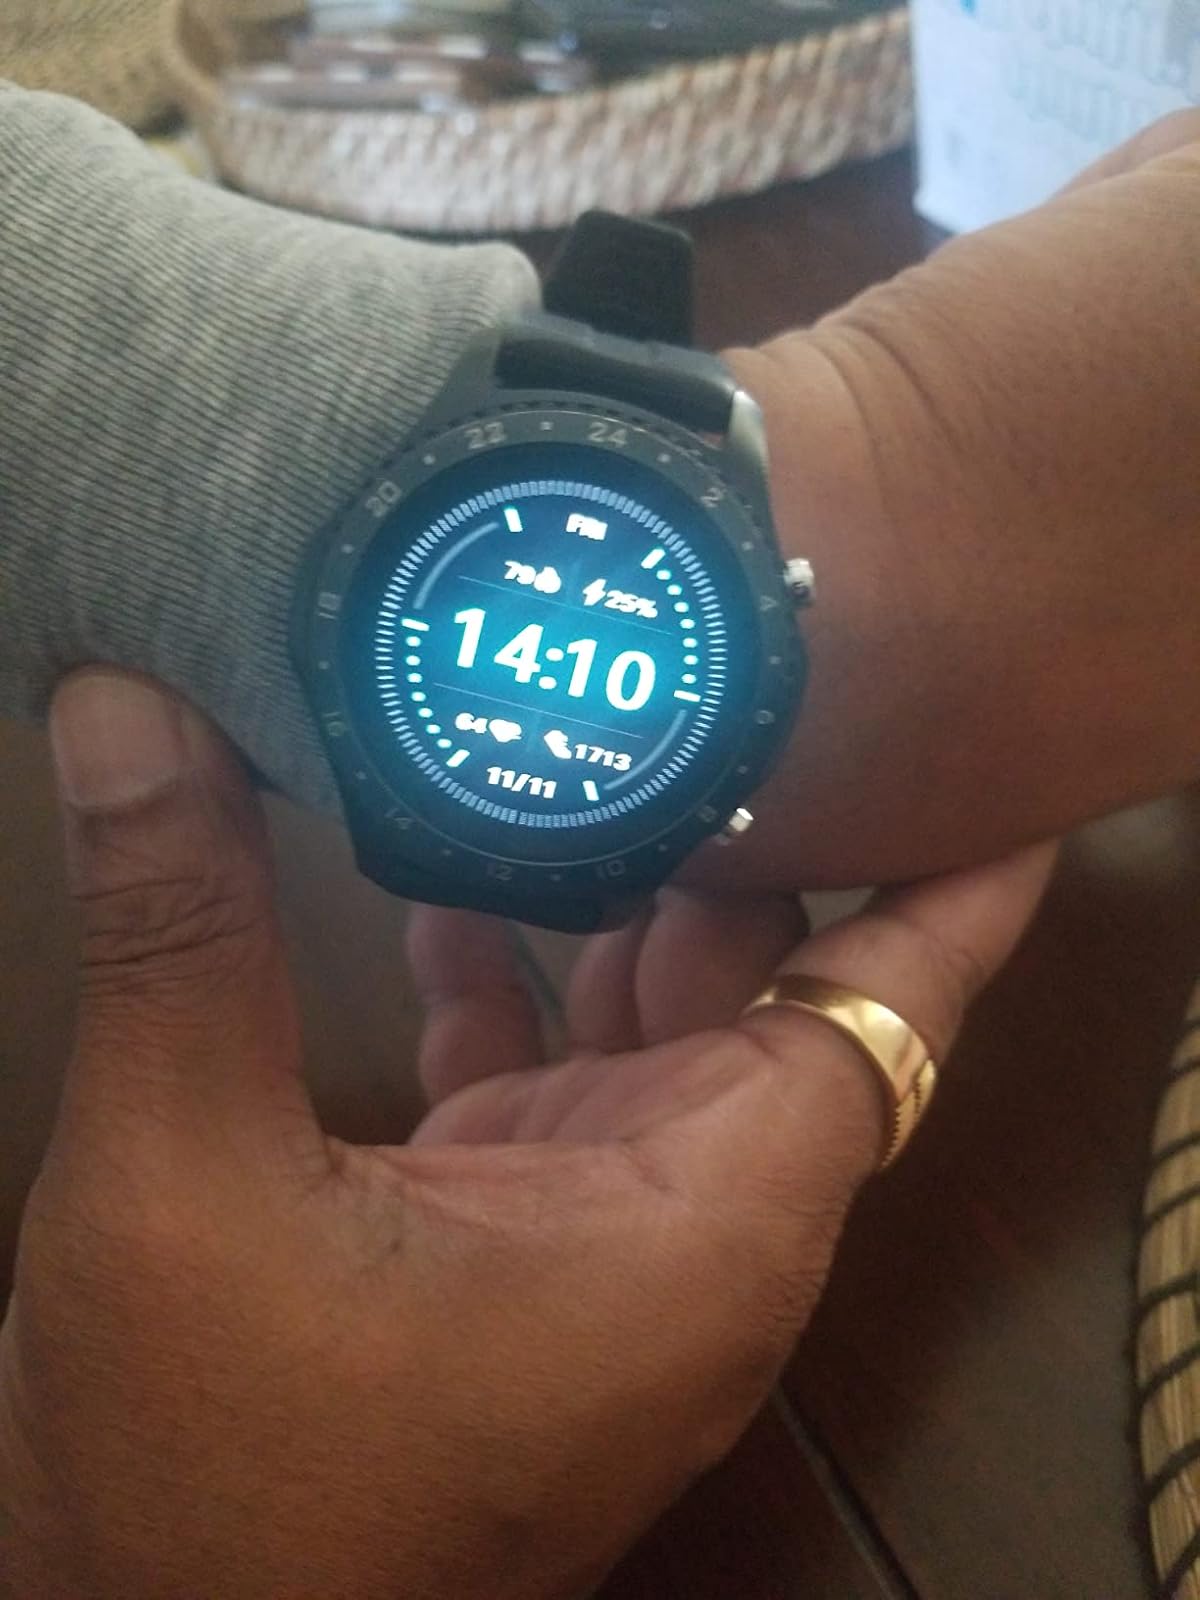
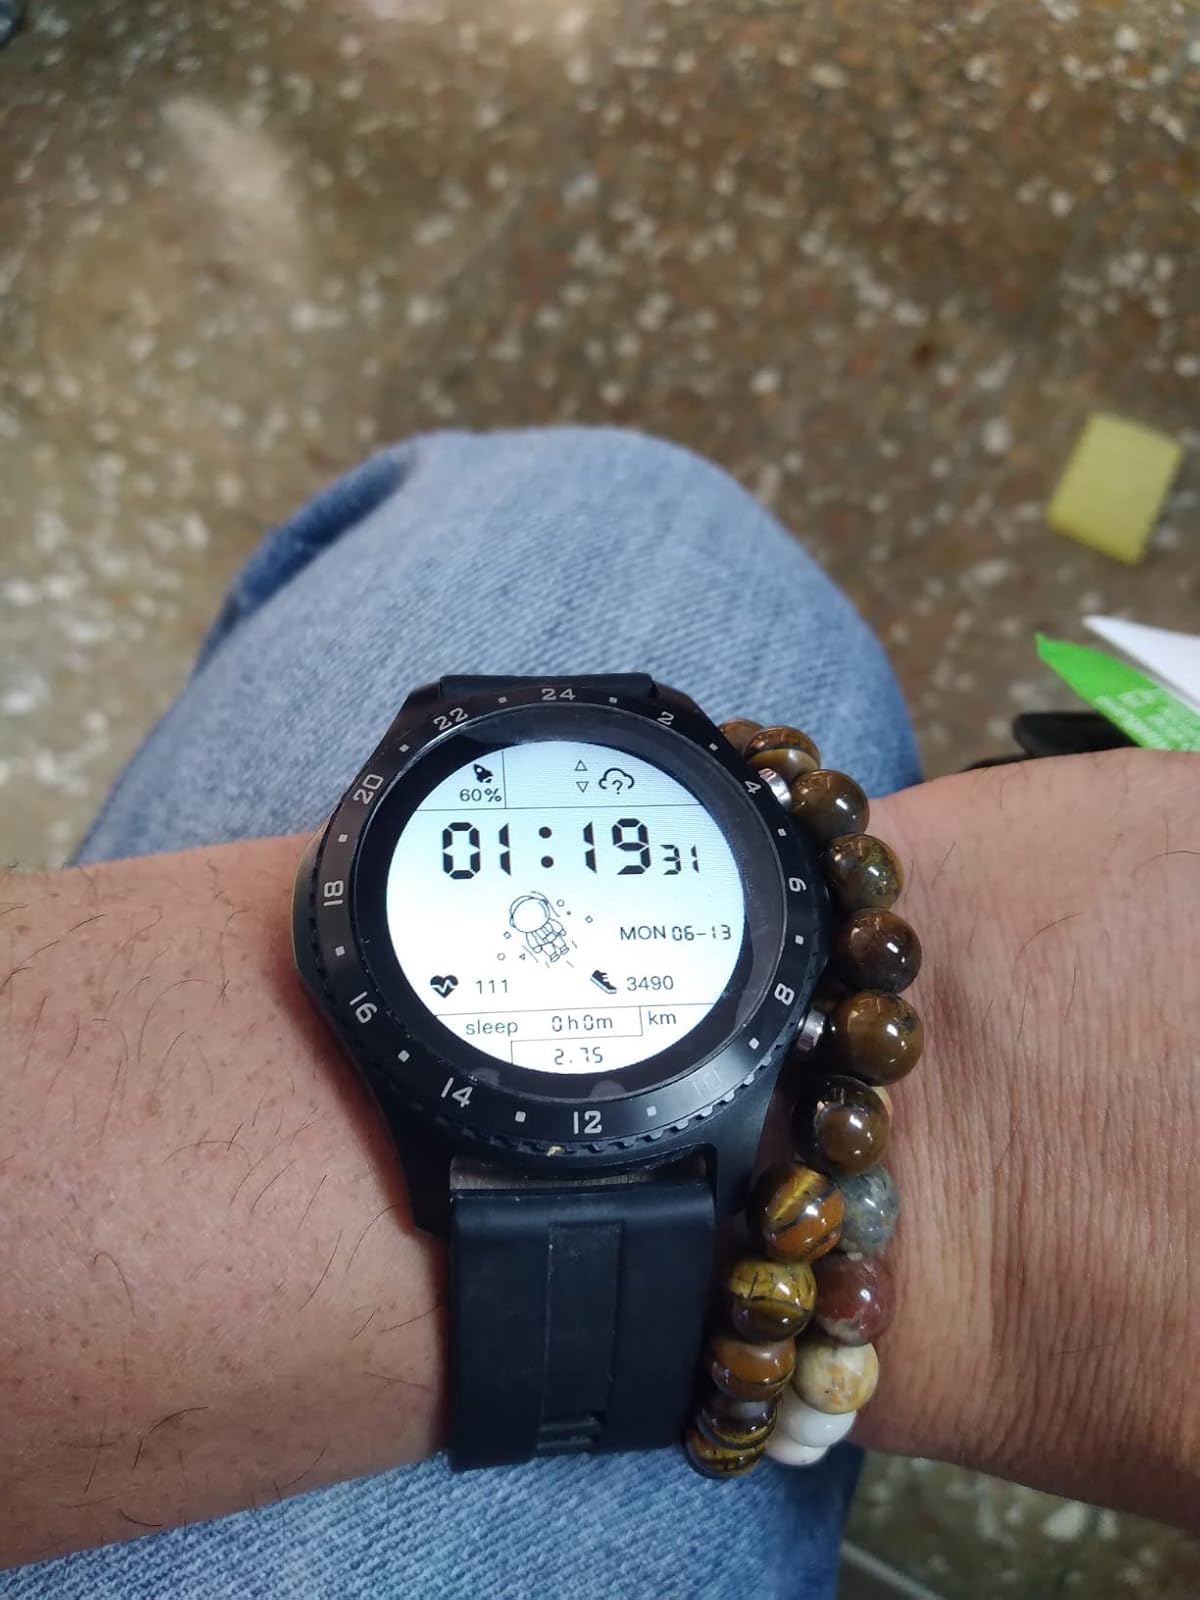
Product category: smartwatch
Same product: yes